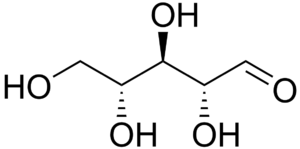
Pentose / Aldopentoser
Pentoser er sukkerstoffer, der er bygget over fem kulstofatomer. De inddeles i aldopentoser, der har en aldehydgruppe i 1. position, og ketopentoser, som har ketongruppen i 2. position.